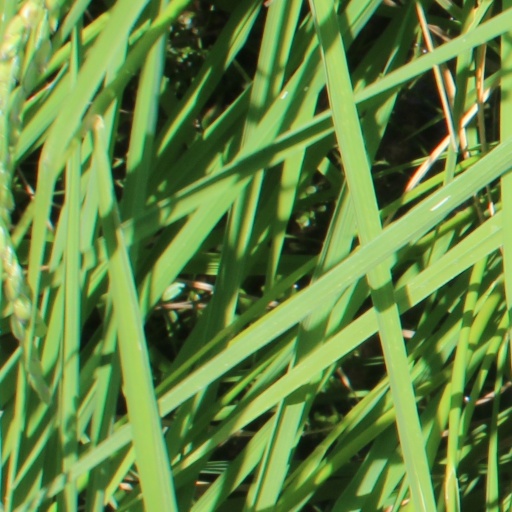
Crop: rice